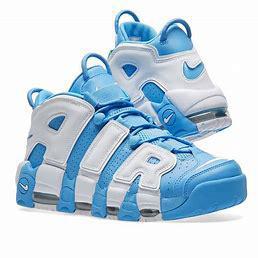
Brand: Nike
Model: Air More Uptempo 96